Santa Maria della Pietà, Venice

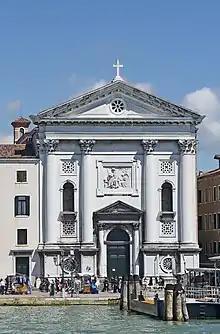
Facade (1906)

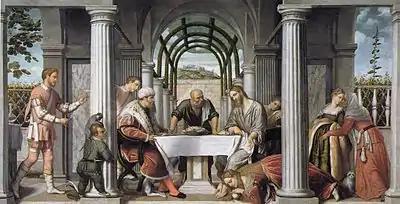
"Supper in the House of Simon the Pharisee" (Moretto)

The church of Santa Maria della Pietà or della Visitazione is a prominent church in the sestiere of Castello in Venice, Italy. It is sited on the "Riva degli Schiavoni", a short walk from the Doge's Palace.